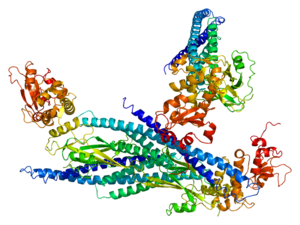
Le transducteur de signal et activateur de transcription 5 STAT5 fait référence à deux protéines hautement apparentées, STAT5A et STAT5B, qui font partie de la famille de 7 protéines STAT. Bien que STAT5A et STAT5B soient codées par des gènes distincts, les protéines sont identiques à 90% au niveau des acides aminés. Les protéines STAT5 sont impliquées dans la signalisation cytosolique et dans la médiation de l'expression de gènes spécifiques. Il a été démontré que l’activité aberrante de STAT5 était étroitement liée à un large éventail de cancers chez l’homme et la réduction de cette activité aberrante est un domaine de recherche active en chimie médicale.